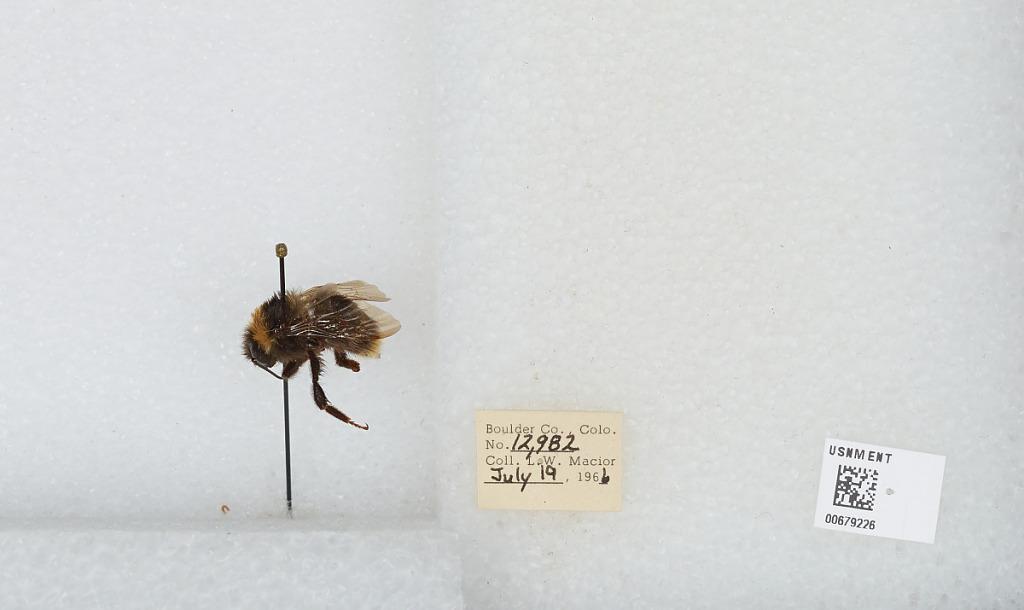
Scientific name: Bombus (Bombus) occidentalis Greene
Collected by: L. Macior
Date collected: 1966-7-19
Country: United States
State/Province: Colorado
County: Boulder
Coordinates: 40.0017, -105.308